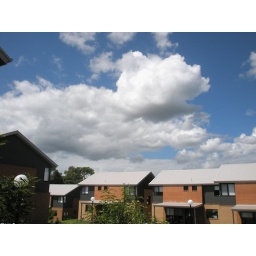
i love the clouds here... always super big, fluffy and low in the sky